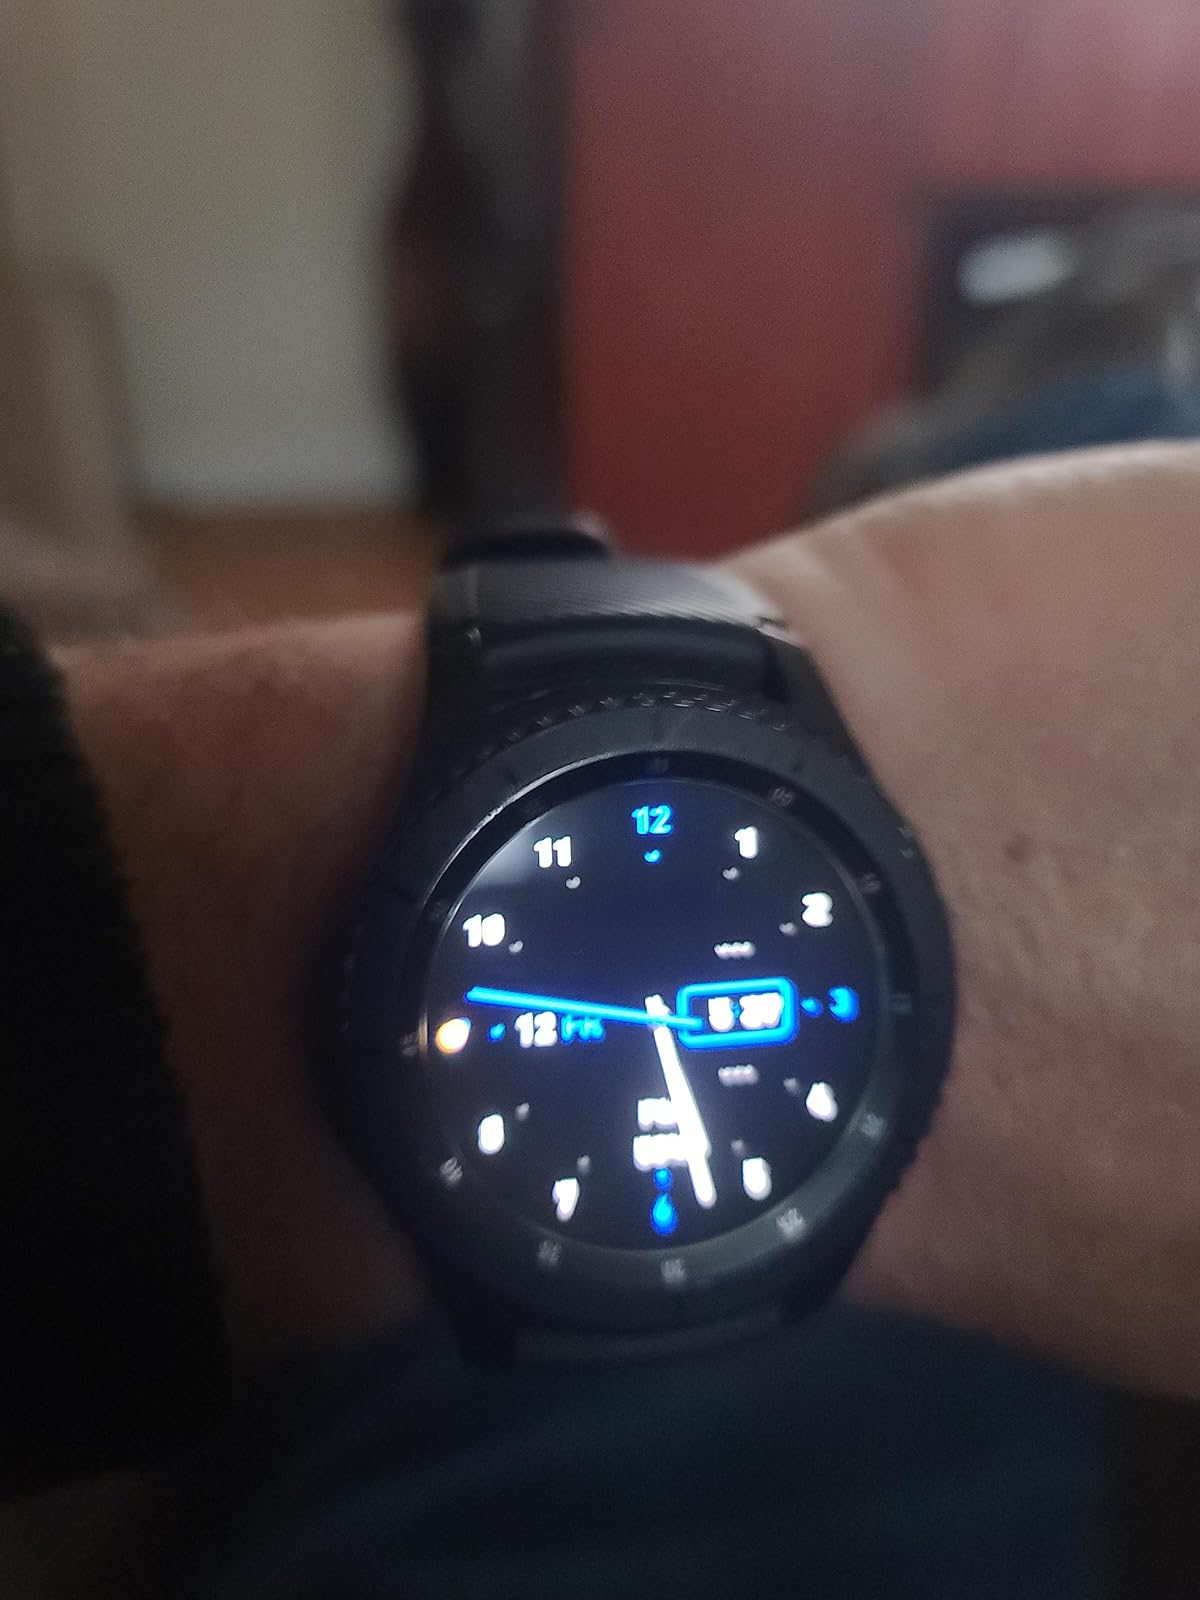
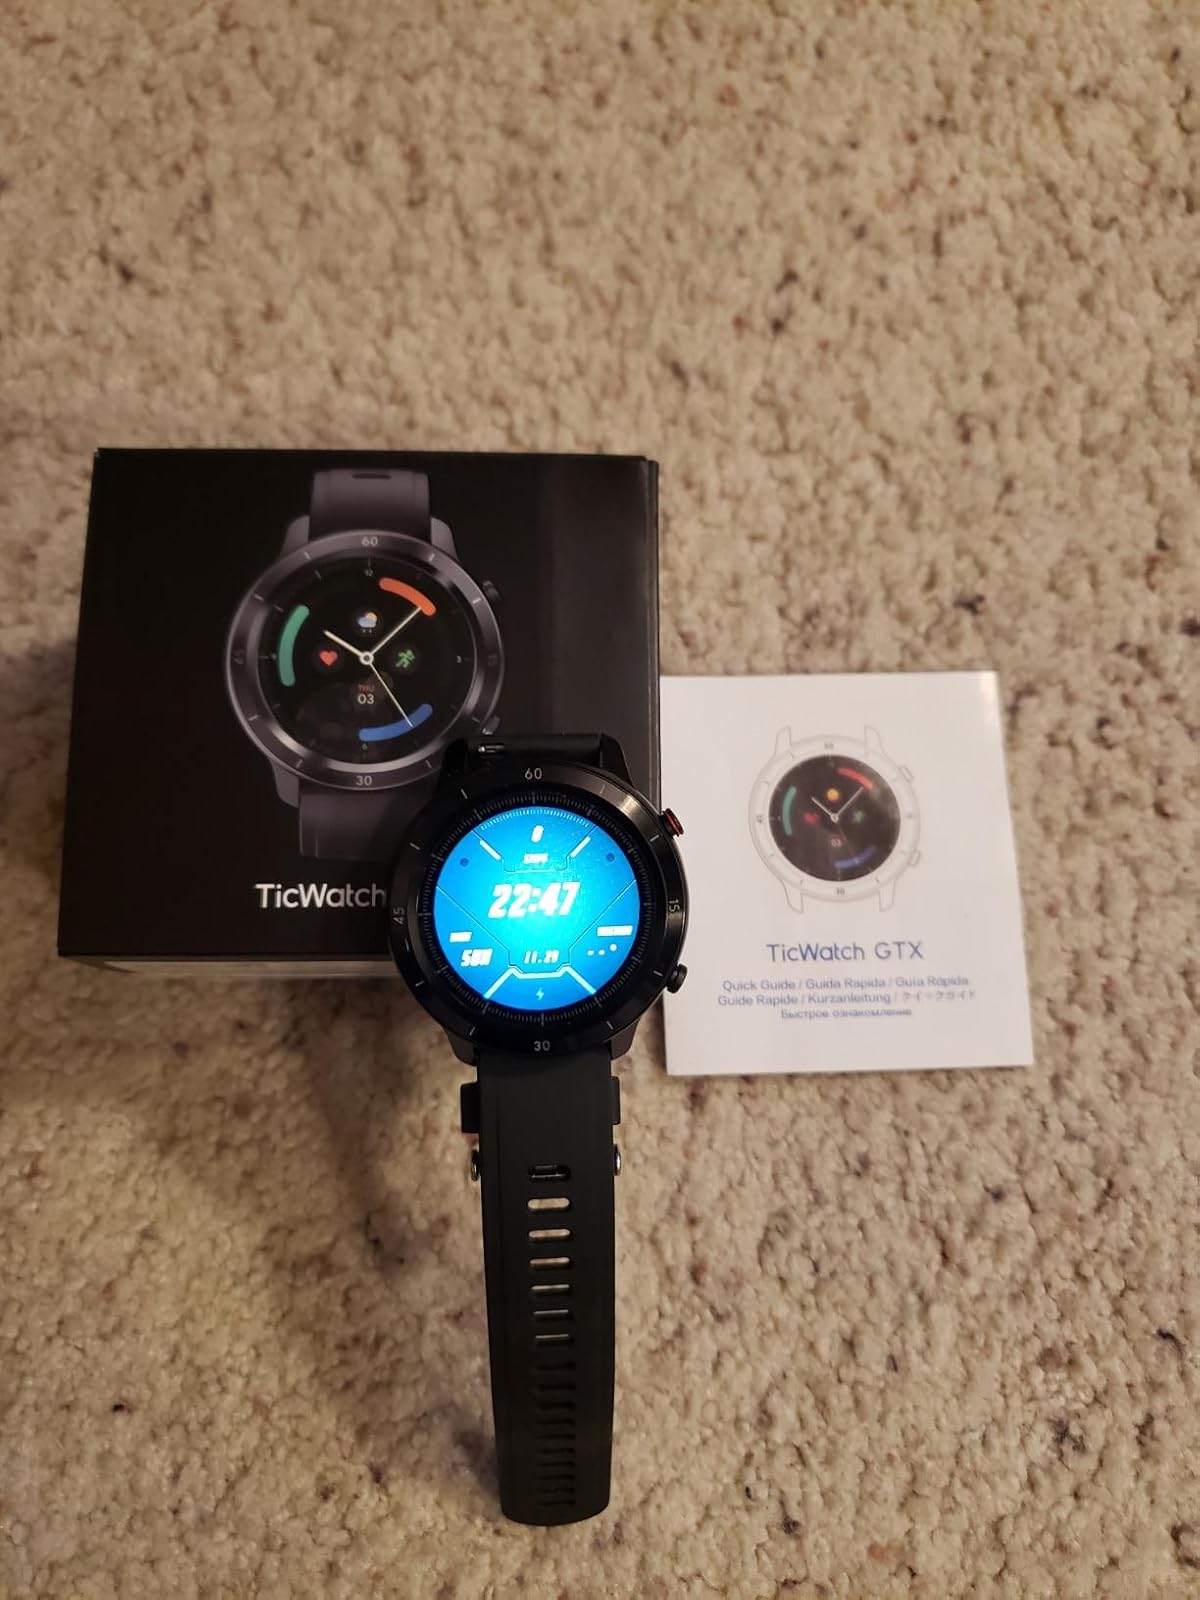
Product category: smartwatch
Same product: no